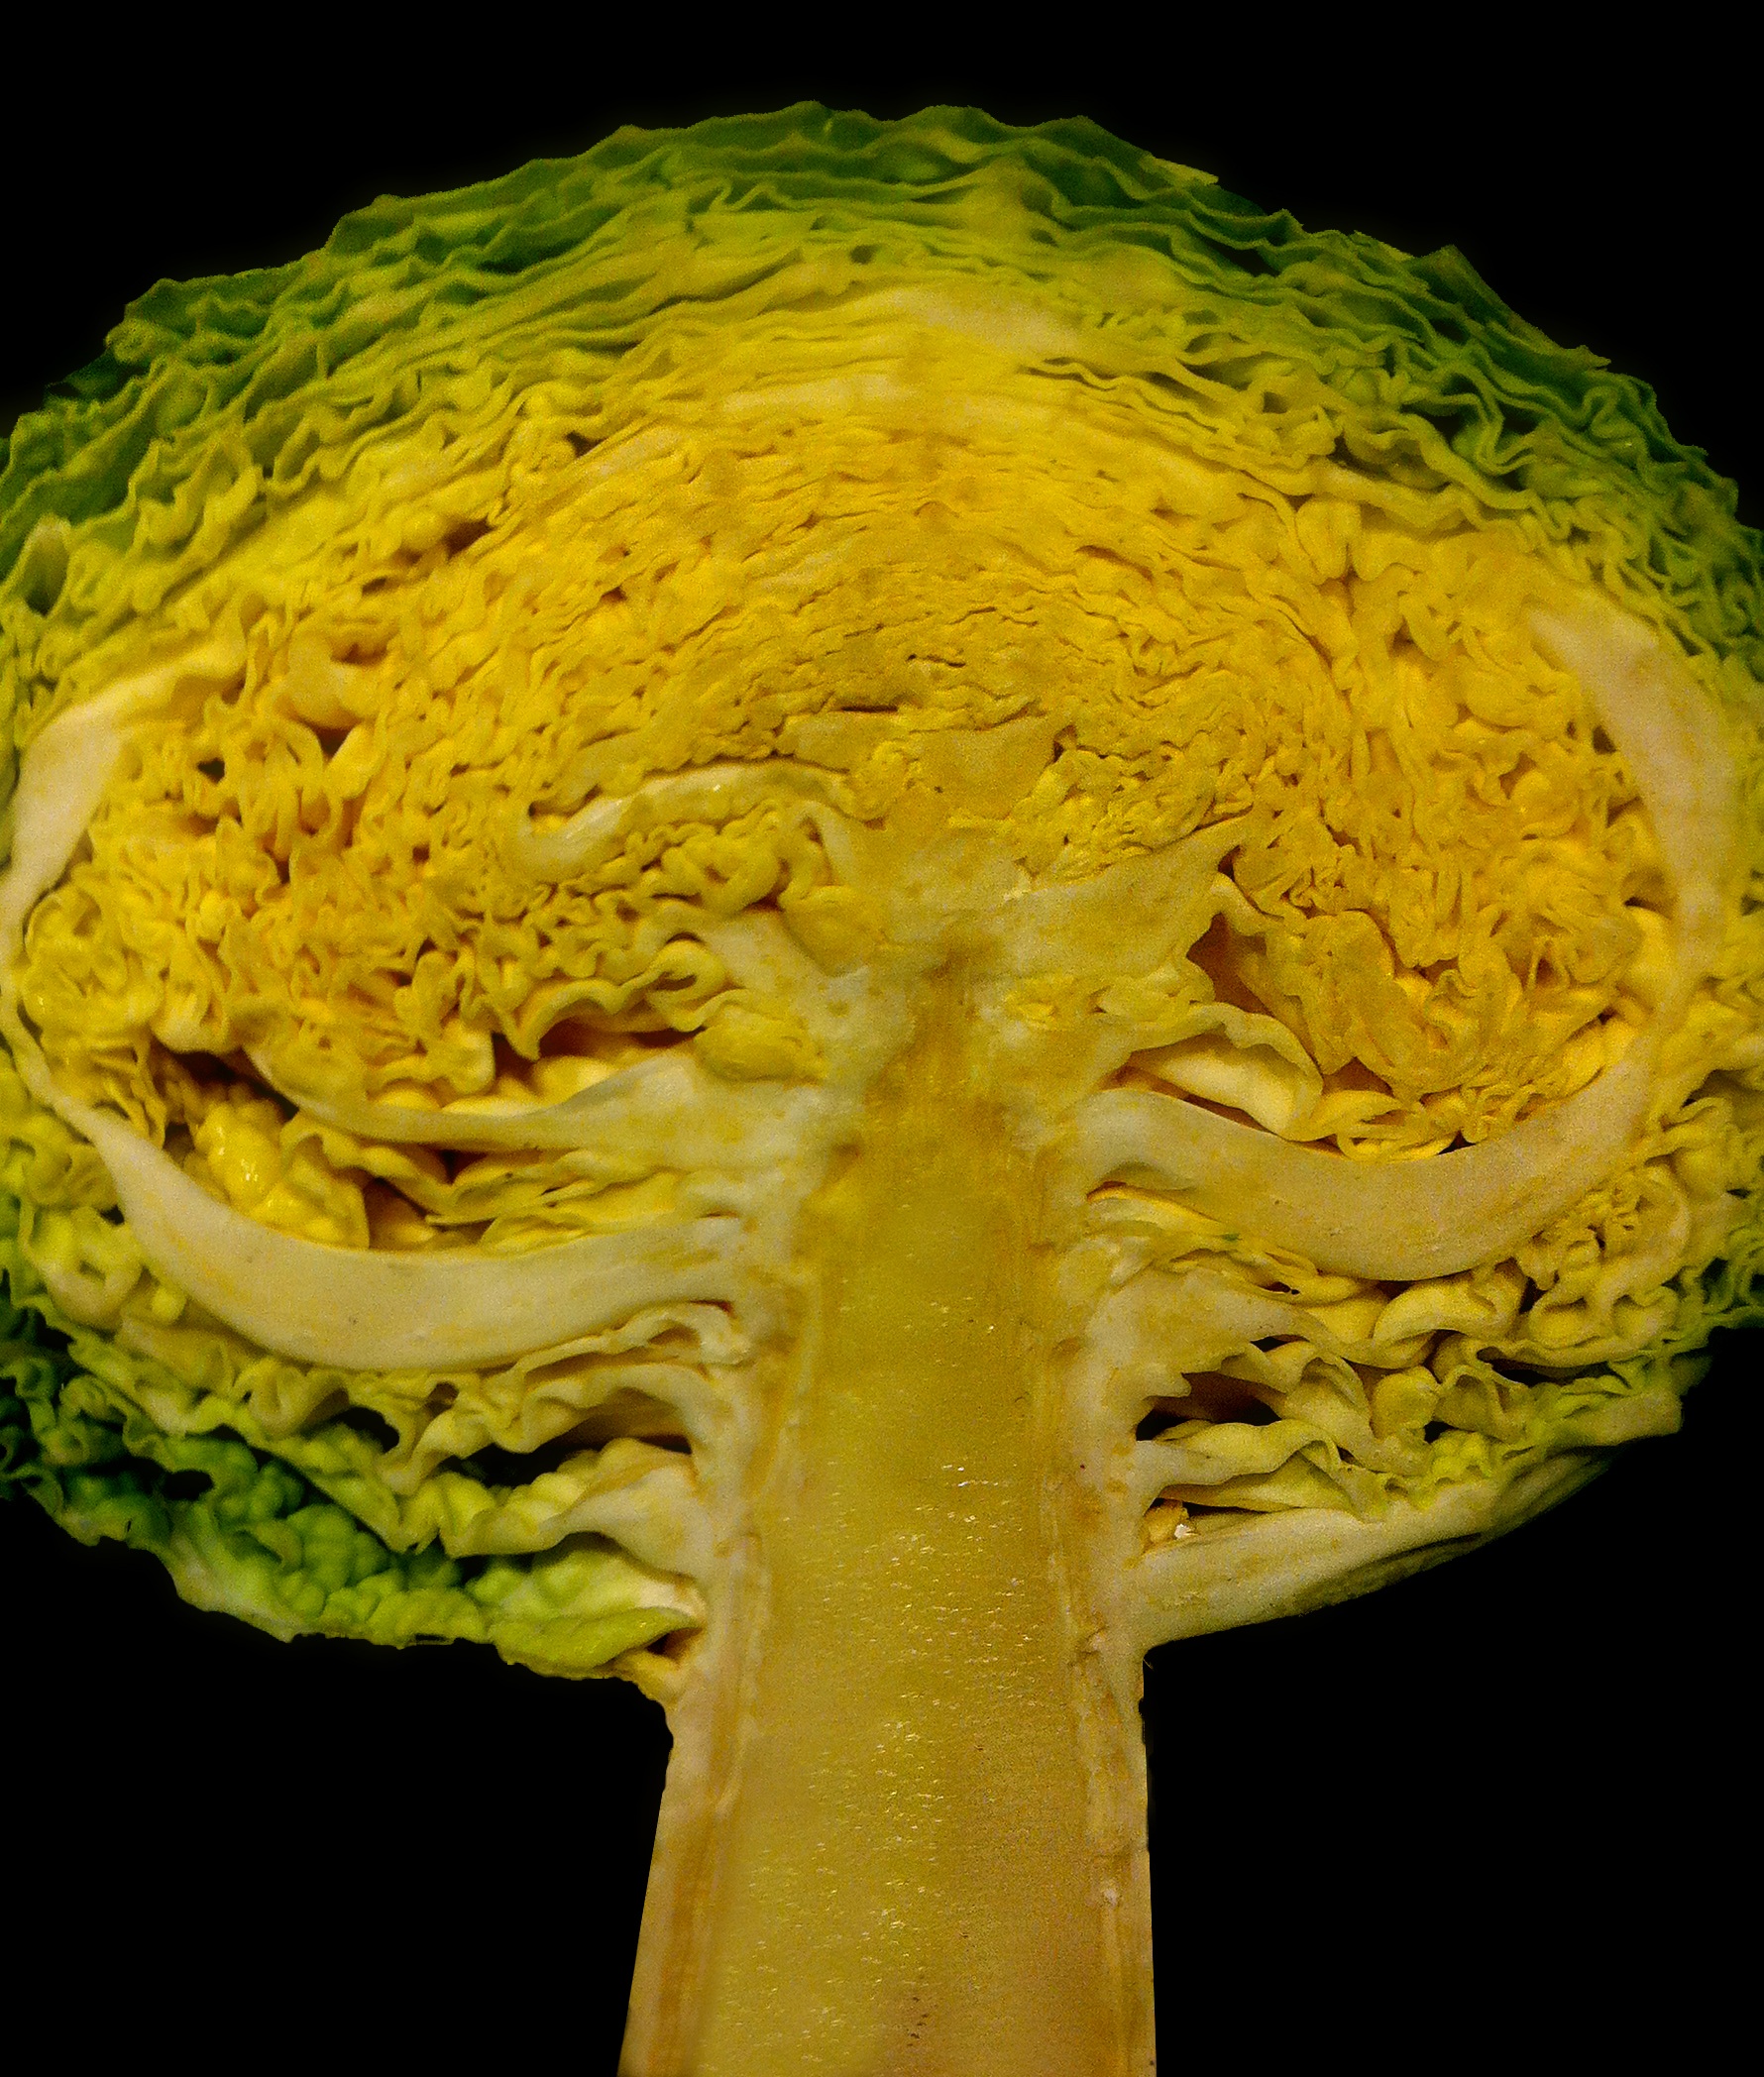
tree, plant, leaf, flower, heart, produce, biology, yellow, flora, human body, organ, carving, cabbage, macro photography, organism, legume, medicinal mushroom